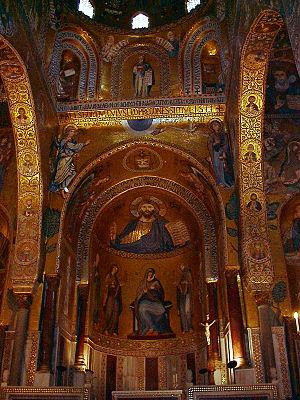
Palerme [palɛʁm] est une ville italienne, chef-lieu et plus grande ville de la région Sicile avec environ 650 000 habitants, et formant avec ses banlieues une unité urbaine d'environ 1 million d'habitants. Elle se situe dans une baie sur la côte nord de l'île.